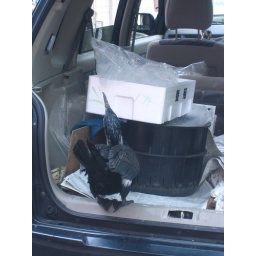
Ukai bird in a car